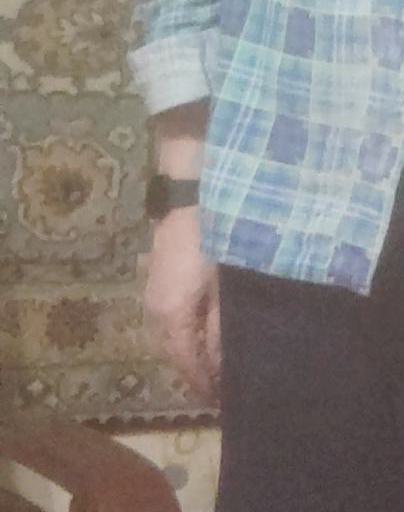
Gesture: no_gesture